Impeachment of Andrew Johnson

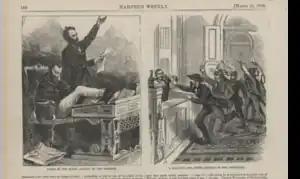
Set of illustrations. The illustration on the left depicts Democratic Congressman Albert G. Burr (left) sleeping while Republican Congressman John Winthrop Chanler delivers a loud speech during debate on the adoption of articles of impeachment. The image on right depicts reports rushing to the telegraph office as soon as the articles of impeachment were published.

After the vote to impeach, Stevens submitted a pair of resolutions that both created a two-person committee tasked with presenting to the Senate bar the impeachment resolution that had been passed and informing the Senate that the House would "in due time" exhibit specific articles of impeachment, and which also created a seven-person committee to prepare and report articles of impeachment. The resolutions gave that seven-person committee the power to subpoena people, papers, and records, and to record sworn testimony. After procedural votes, the House approved both of Stevens' resolutions in a single 124–42 vote. No members of the Republican Party voted against it, while no members of the Democratic Party voted for it. Before the House adjourned for the evening, Speaker Schuyler Colfax appointed John Bingham and Thaddeus Stevens to the two-person committee tasked with informing the Senate of Johnson's impeachment, and also appointed John Bingham, George S. Boutwell, and Thaddeus Stevens (all of whom had been members of the Select Committee on Reconstruction) along with George Washington Julian, House Committee on the Judiciary Chairman James F. Wilson, John A. Logan, and Hamilton Ward to the seven-person committee tasked with writing the articles of impeachment.